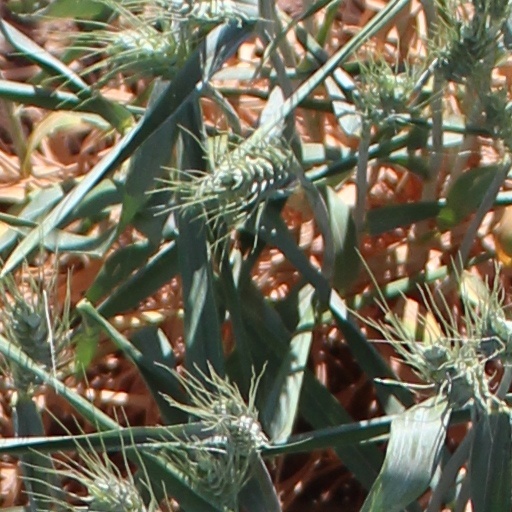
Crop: wheat